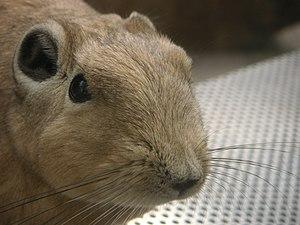
Gundi de l'Atlas (Ctenodactylus gundi). Jeune, tête.